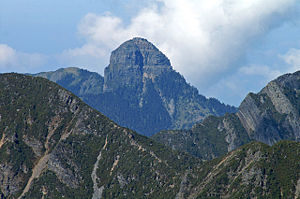
Taiwan / Geografi
Dabajian, et af de højeste bjerge på Taiwan.
Taiwan, officielt Republikken Kina er et land i Østasien. Navnet Republikken Kina skyldes at regeringen i Taiwan har oprindelse i fastlandskina, hvor den fra 1912 til 1949 kontrollerede store dele af Kina. I dag kontrollerer den kun øen Taiwan, der udgør 99% af landets areal, samt Penghu, Kinmen, Matsu og andre småøer. Blandt nabolandene er Kina, Japan og Filippinerne. Taipei er hovedstaden og Taiwans økonomiske og kulturelle center mens New Taipei City er største by målt på befolkningstal. Landarealet udgør 32.260 km², hvilket giver en befolkningstæthed på 730,68 indbyggere per km² i 2018.